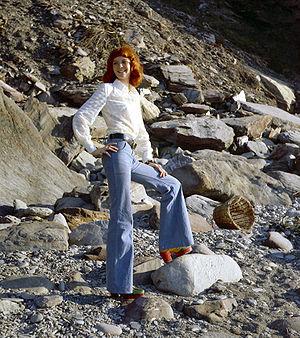
Les pantalons à pattes d'éléphant, pantalons patte d'eph, ou simplement pantalons à jambes sont un type de pantalon dont les jambes sont moulantes jusqu'au genou, puis s'élargissent jusqu'en bas. Ils sont aussi appelés pantalons à pattes, ou pantalons twist.